Crisis of the Piast dynasty

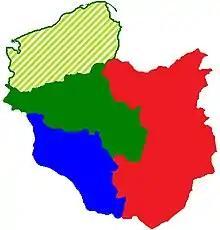
Poland in 1032

Mieszko inherited a vast state from his father, encompassing Lusatia, which was claimed by the Empire, the Cherven Cities, which Kievan Rus was trying to regain, and perhaps Moravia, which the Bohemians wanted to regain. Relations with Hungary were also hostile after the wars fought during his father's reign. Independent since about 1005, pagan Western Pomerania, Prussia and Polabia, remembering Bolesław's attempts to seize them, were also hostile to Christian Poland, so Mieszko had enemies himself on all borders. Also in the country, the number of the king's opponents was growing. In addition to the brothers mentioned earlier who were jealous of the throne, there was also a growing class of magnates, reluctant to have a strong central authority, over the pagan population imposed from above by the ecclesiastical institutions managed at the time largely by foreigners who did not speak the native language.